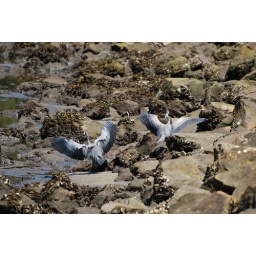
The smaller bird was forced to the edge of the wading lake by the larger one.